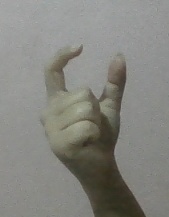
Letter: nun